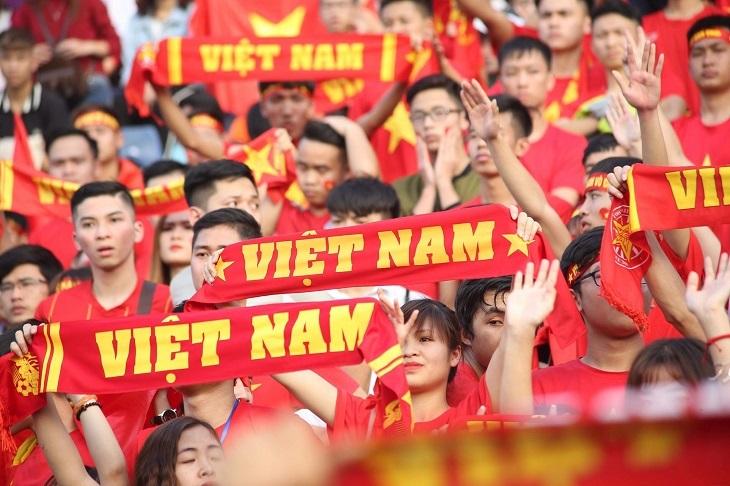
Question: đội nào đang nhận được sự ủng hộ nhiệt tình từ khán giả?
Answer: đội việt nam đang nhận được sự ủng hộ nhiệt tình từ khán giả